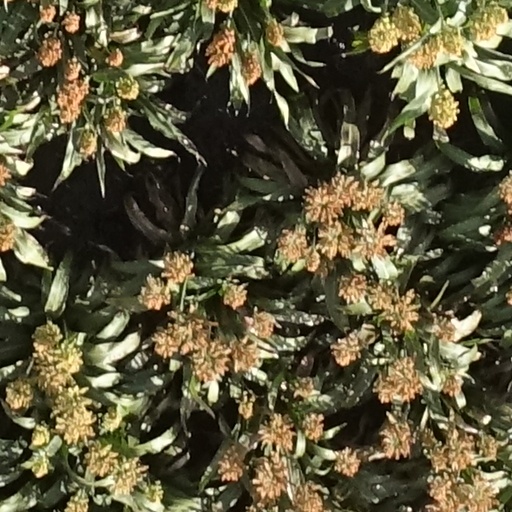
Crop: sorghum